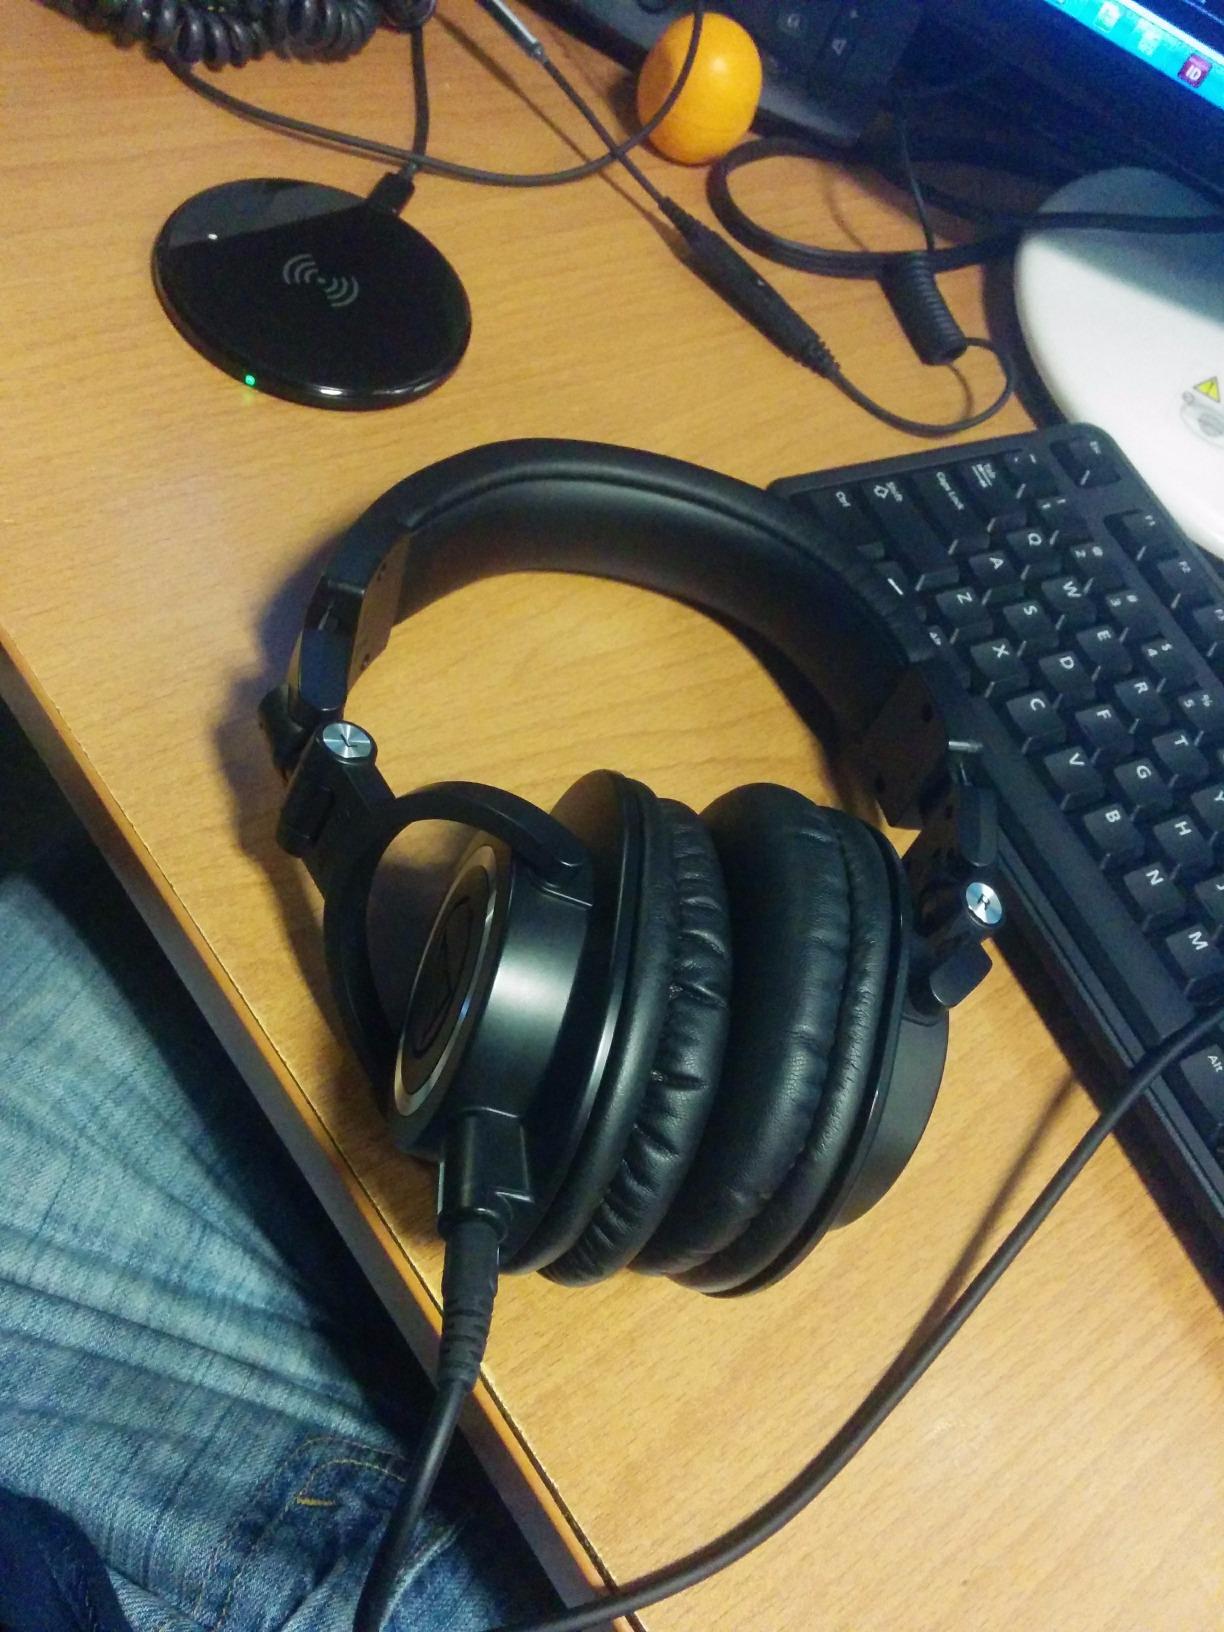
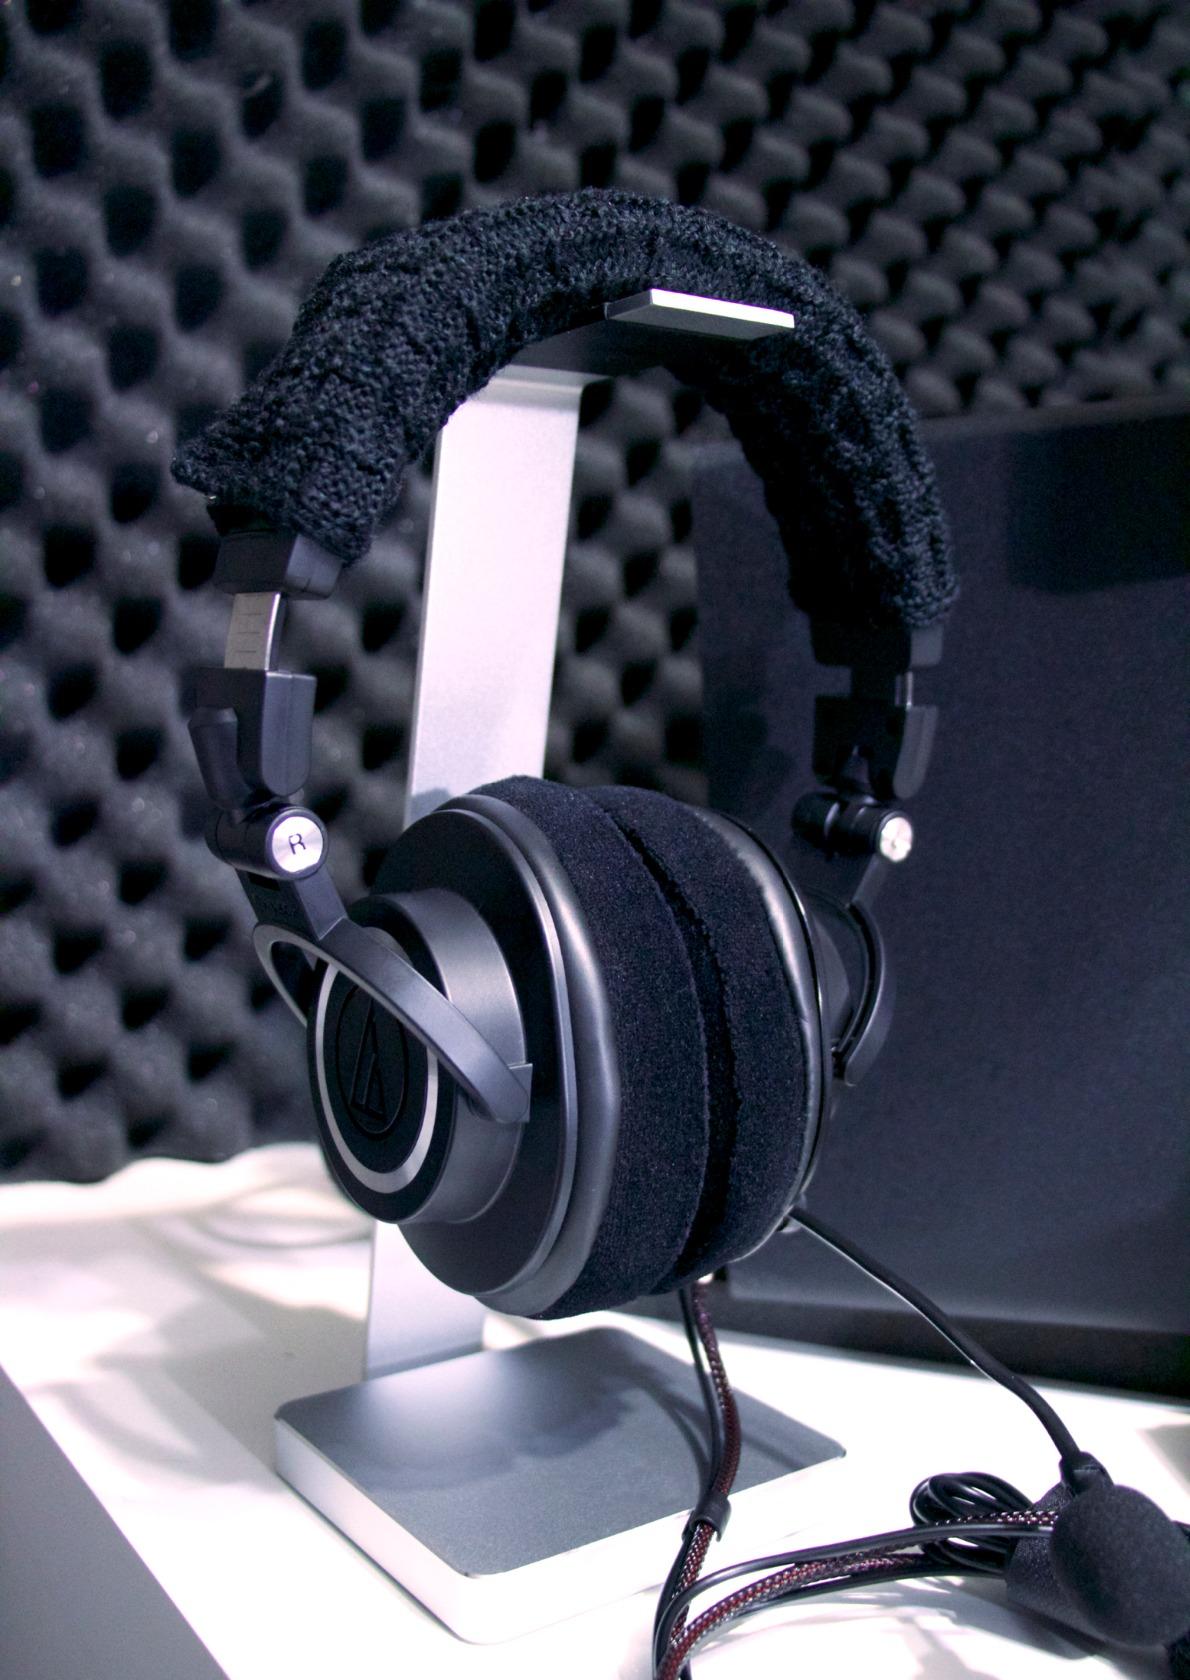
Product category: headphones
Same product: yes